Glacier Creek (Turnagain Arm)

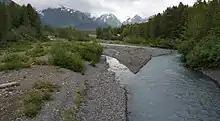
Glacier Creek in Girdwood, just below the junction with Crow Creek.

Glacier Creek is a 10 miles long stream flowing out of the Chugach Mountains, which enters the Turnagain Arm of Cook Inlet near Girdwood, Alaska.